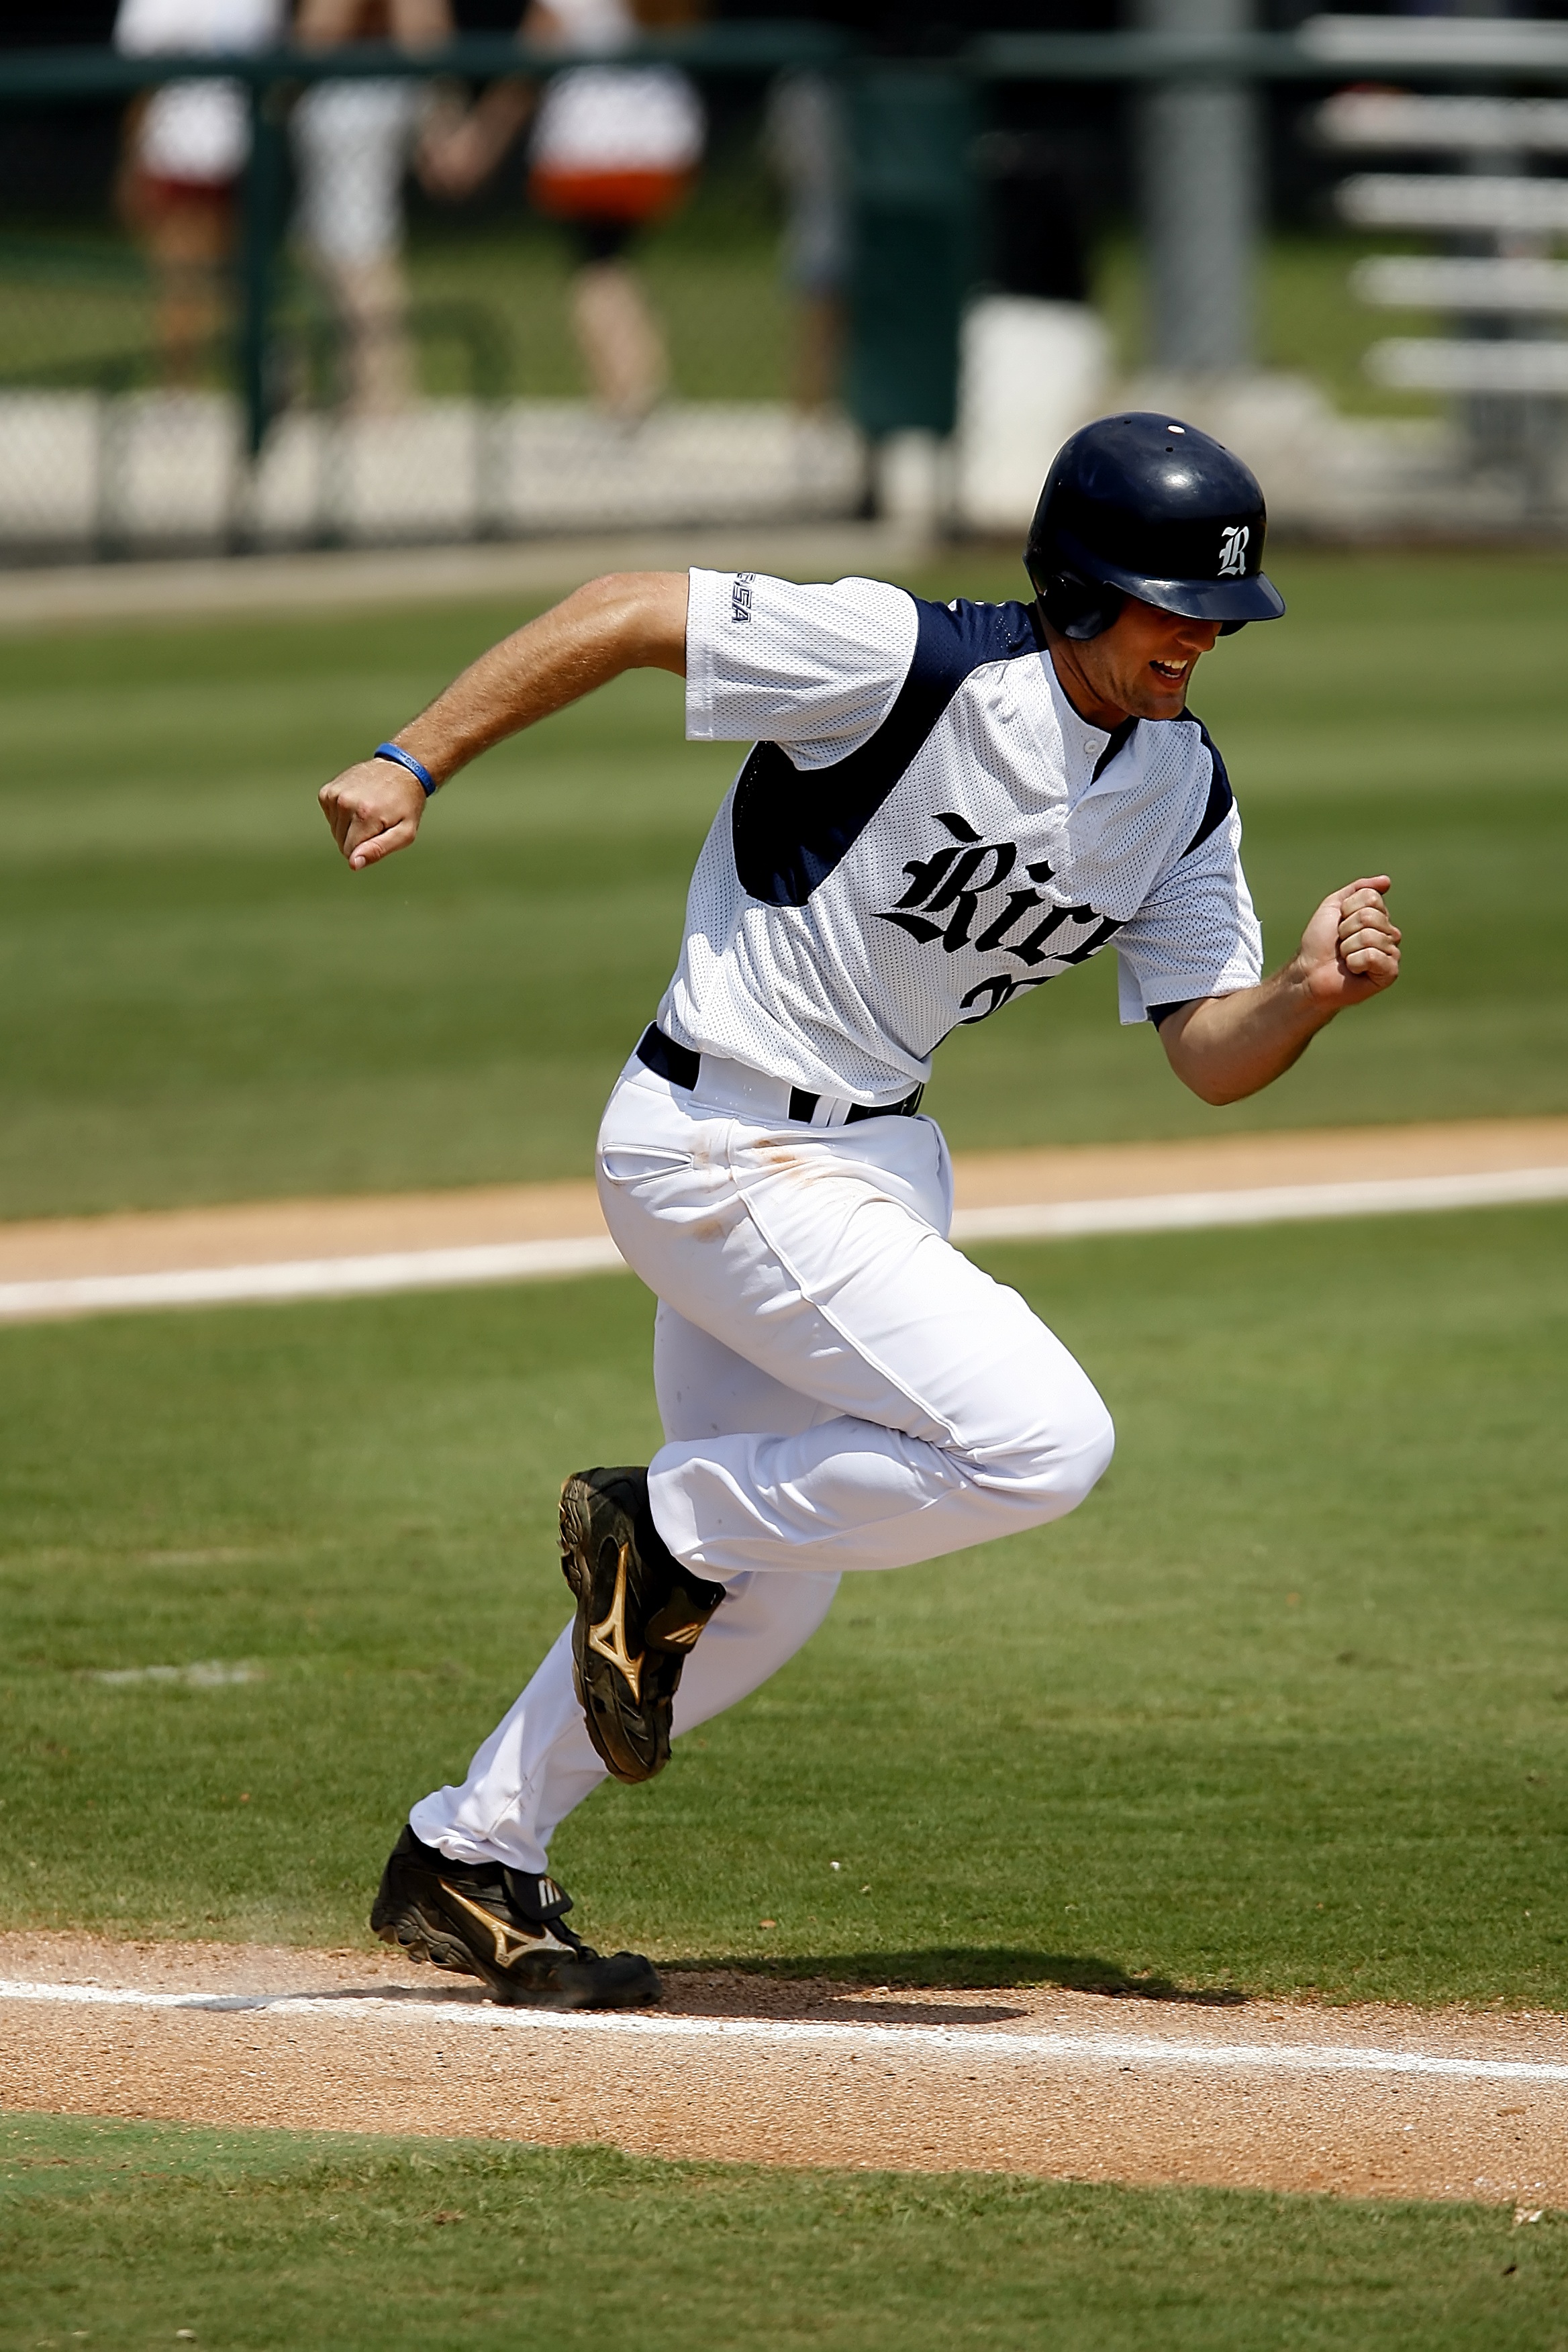
baseball, sport, game, play, running, male, action, runner, player, baseball field, pitch, batter, competition, american, sports, pitcher, helmet, competitive, base, college, athlete, active, baseball player, hit, ball game, ballgame, team sport, infielder, first base line, college baseball, bat and ball games, baseball positions, college softball